Eurico Gaspar Dutra

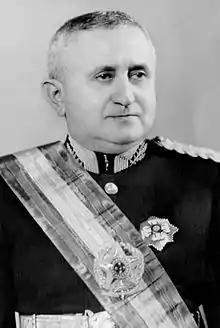
Official portrait, 1946

Eurico Gaspar Dutra (18 May 1883 – 11 June 1974) was a Brazilian military leader and politician who served as the 16th president of Brazil from 1946 to 1951. He was the first president of the Fourth Brazilian Republic, which followed the Vargas Regime.